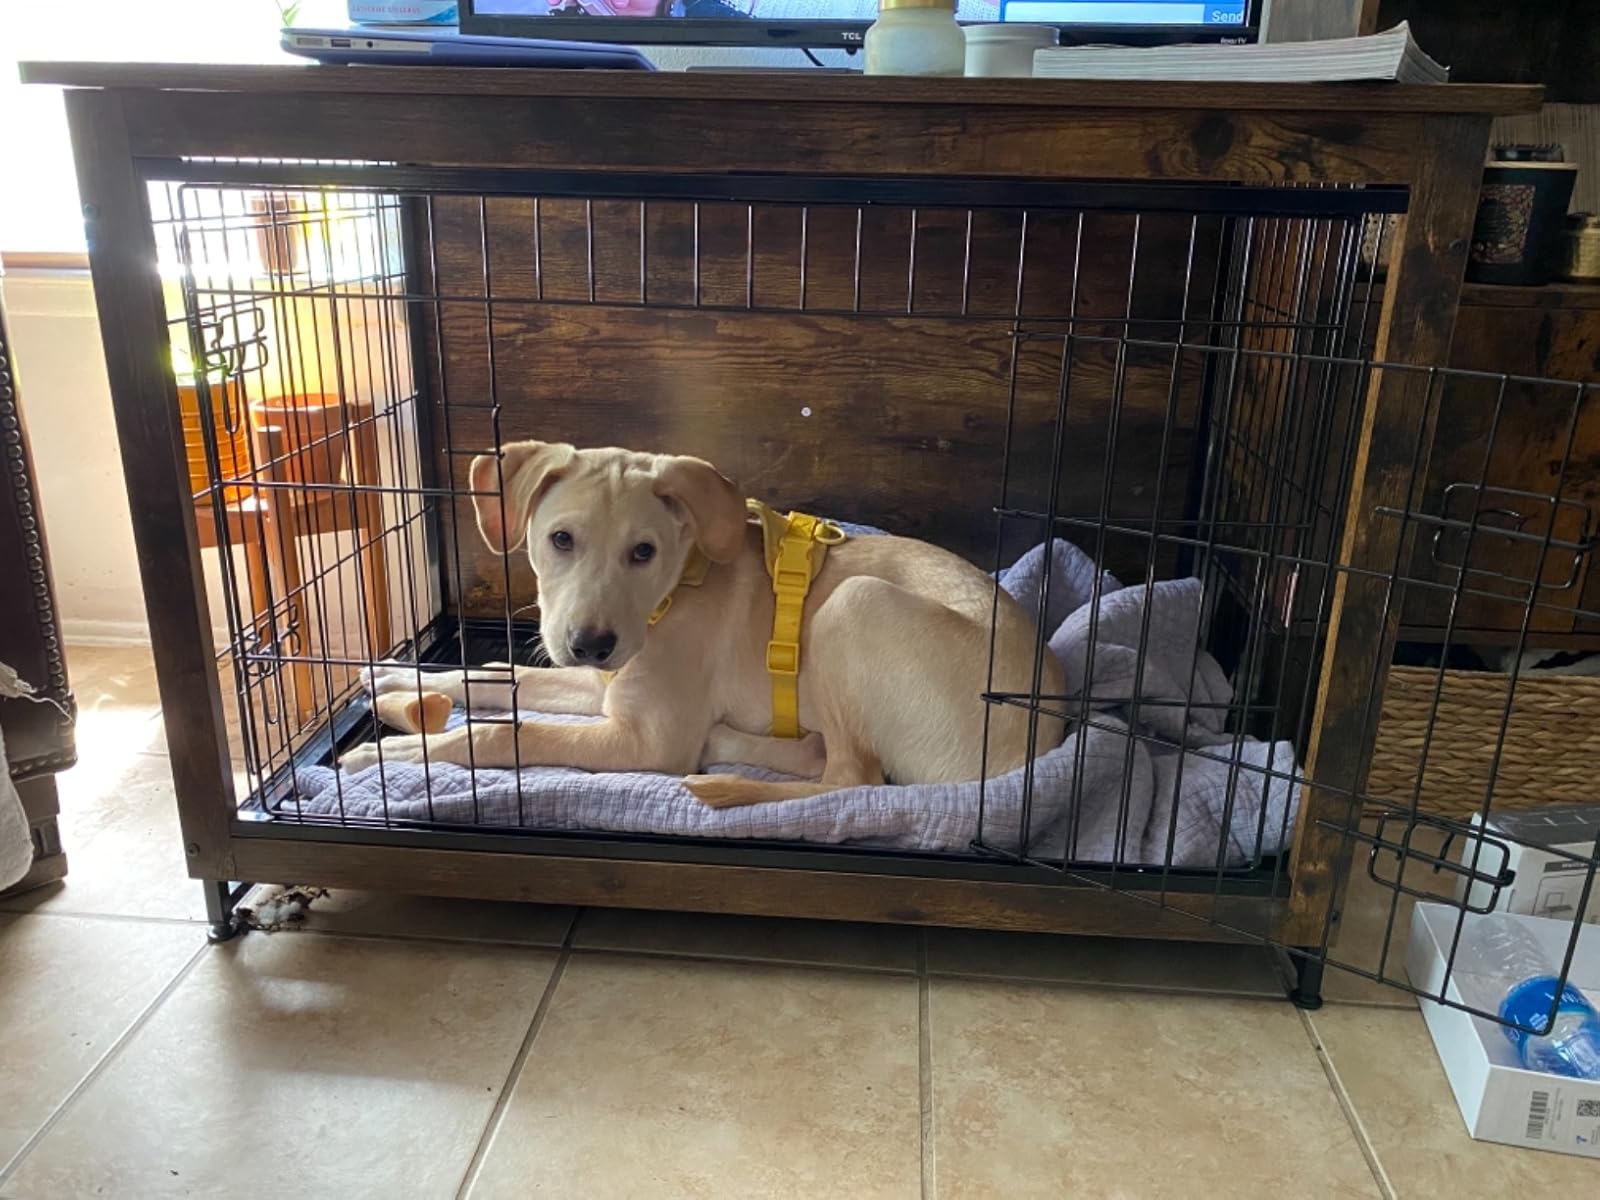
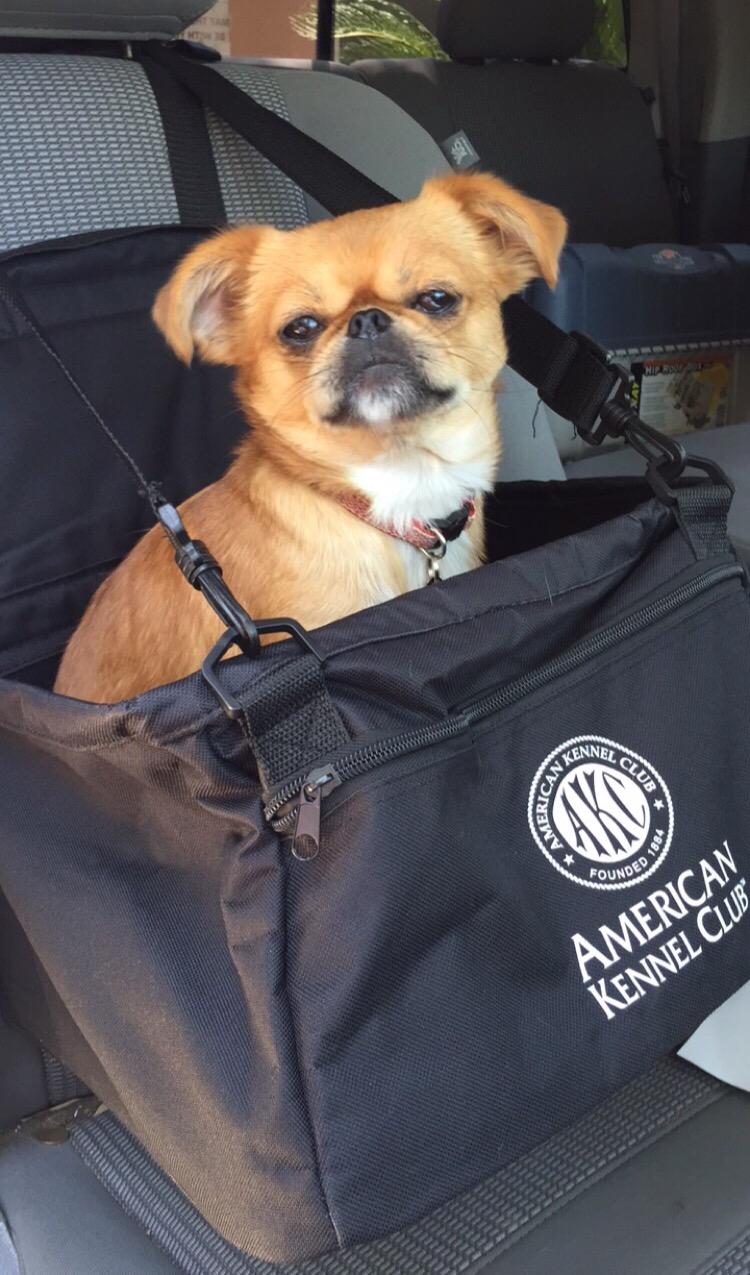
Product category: items_kennel
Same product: no